Sisu KB-112

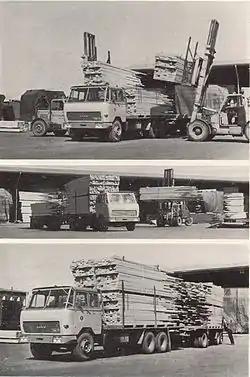
Sisu KB-112 hauling timber in a brochure from 1963

The first KB-112 lorries were produced and tested in 1962 and handed over to W. Rosenlew & Co. Oy in January 1963 in a special ceremony, in which representatives of the press were present. SAT advertised that it had developed a COE vehicle in which all the positive attributes of the arrangement were kept whereas the negative ones were eliminated. The Rosenlew representative, Mr. A. Vaarne, told that compared to a conventional cabin with a bed inside the new cabin type enabled a 3 m larger load area within the limits of the contemporary legislation. The vehicles transported timber from Seikku sawmill to Mäntyluoto harbour in Pori.